Cyprus internment camps

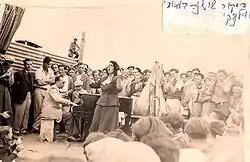
Moshe Vilenski playing piano and Shoshana Damari singing at Internment Camps in Cyprus (ca. 1947–48)

At its peak there were nine camps in Cyprus, located at two sites about 50 km apart. They were Caraolos, north of Famagusta, and Dekhelia, outside of Larnaca. The first camp, at Caraolos, had been used from 1916 to 1923 for Turkish prisoners of war.